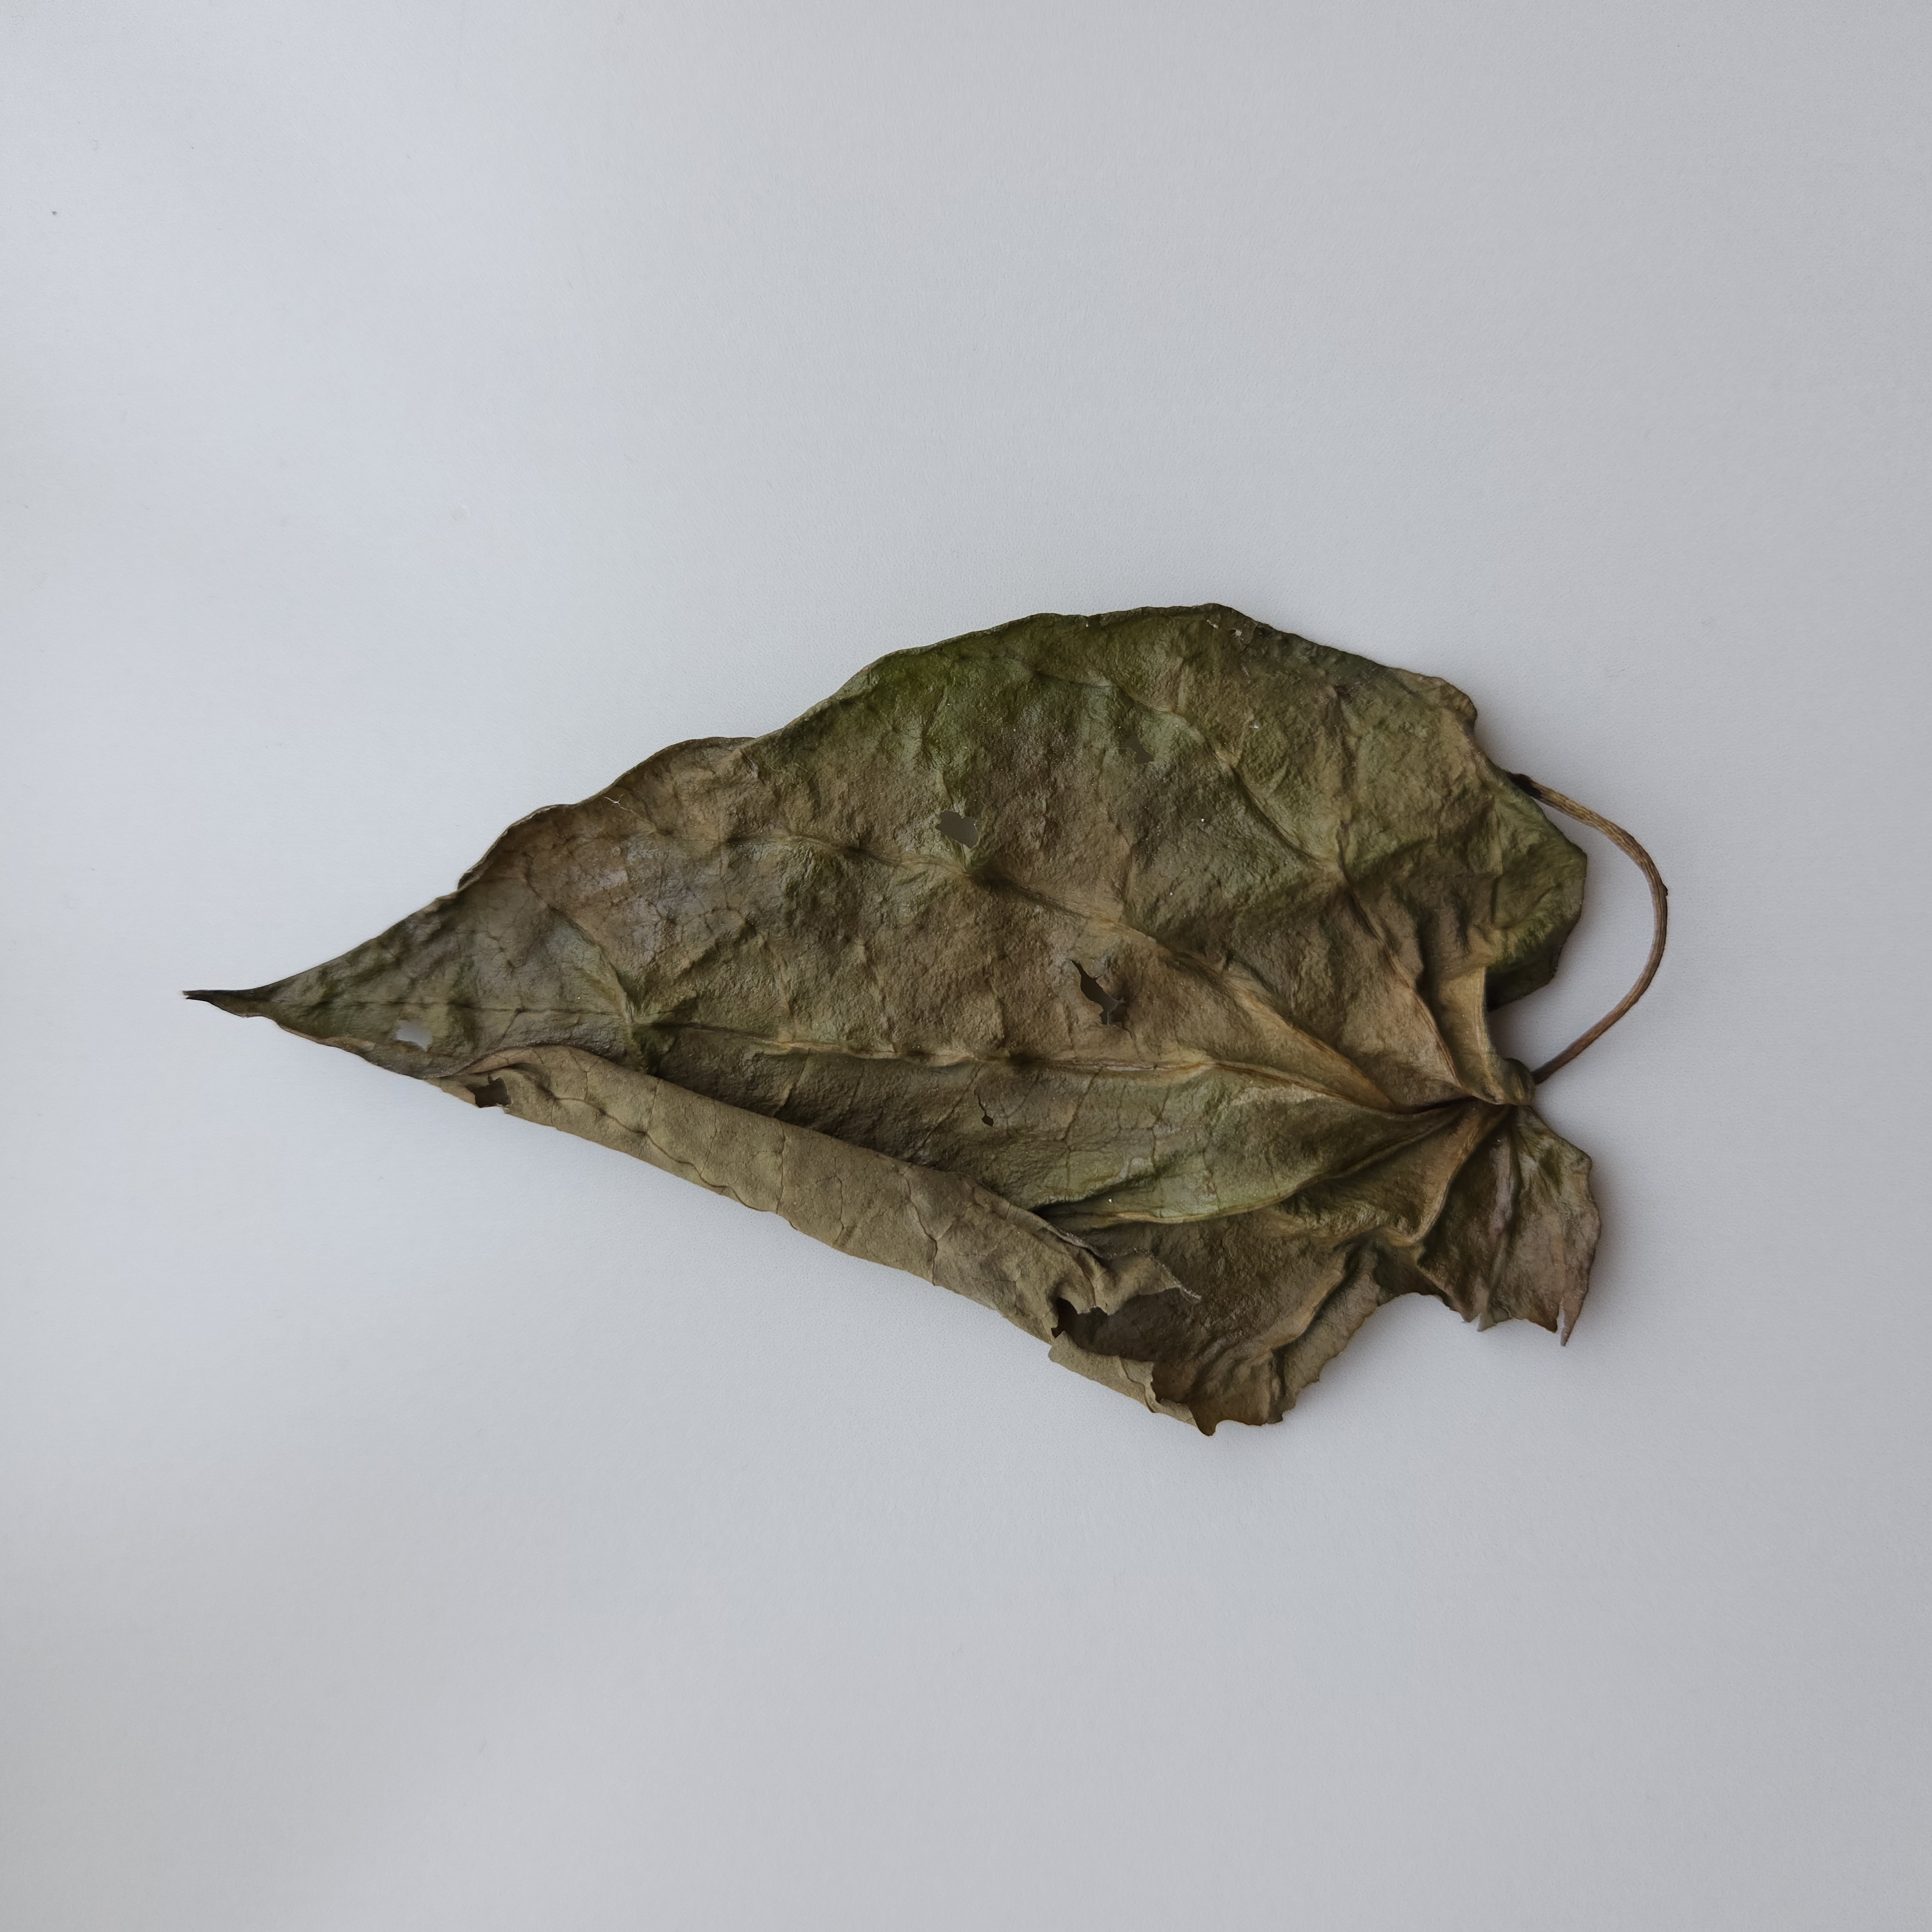
Label: Dried